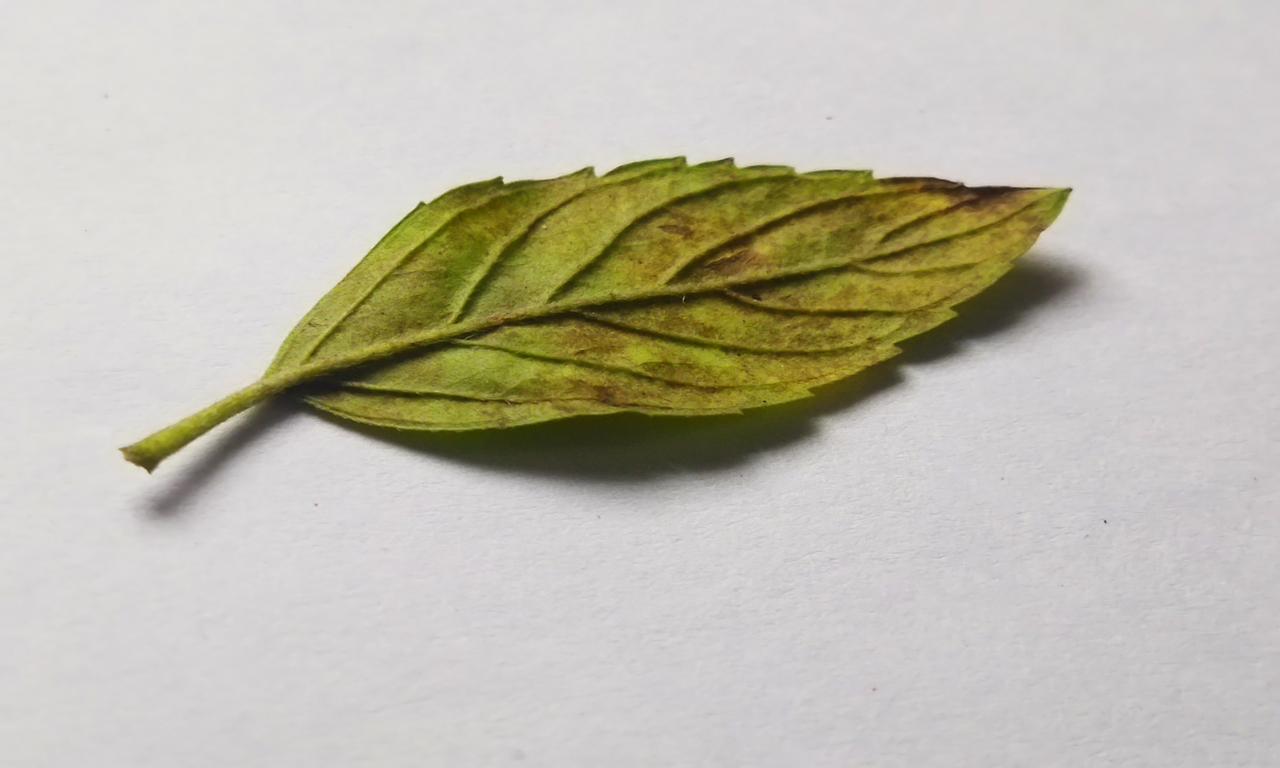
Label: Spoiled